Rebecca Carroll

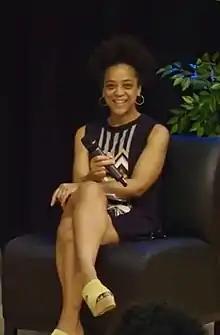
Carroll in 2018

Rebecca Anne Carroll (born 1969) is an American writer, editor and radio producer. She is producer of special projects at WNYC and the editor of collections including "Sugar in the Raw: Voices of Young Black Girls in America" and "Saving the Race: Conversations on Du Bois from a Collective Memoir of Souls". She is a producer of the podcast on gentrification in Brooklyn "There Goes the Neighborhood" (produced with "The Nation"). Previously she was managing editor at xoJane and was the founding editor at Africana.com.